Kalofer Peak

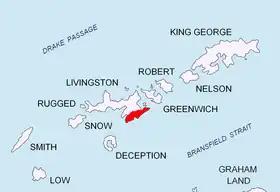
Location of Tangra Mountains on Livingston Island in the South Shetland Islands.

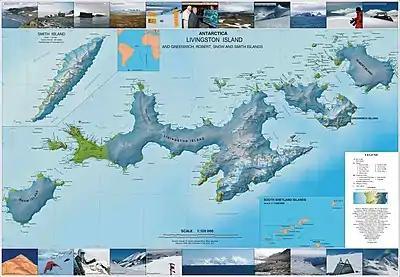
Topographic map of Livingston Island, Greenwich, Robert, Snow and Smith Islands.

Kalofer Peak is a 300 m sharp rocky peak in the Levski Ridge, Tangra Mountains on Livingston Island in the South Shetland Islands, Antarctica. The peak is named after the town of Kalofer in Central Bulgaria.